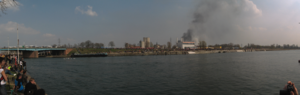
Vue d'une partie de la manifestation anti-OTAN à Strasbourg le 4 avril 2009 depuis le quai des Belges par l'un des milliers de personnes ne pouvant rejoindre la manifestation, le pont d'Anvers (à gauche sur la photo) étant bloqué par la police française et des renforts allemands (canon à eau vert sur le pont d'Anvers). Au centre droit, de la fumée s'élève de l'un des bâtiments incendiés.
Le sommet de l'OTAN Strasbourg-Kehl 2009 est le 21ᵉ sommet de l'OTAN, conférence diplomatique réunissant dans les villes de Strasbourg en France et de Kehl et Baden-Baden en Allemagne les 3 et 4 avril 2009 les chefs d'États et de gouvernement des pays membres de l'Organisation du traité de l'Atlantique nord. Le sommet marque le soixantième anniversaire de la création de cette organisation. Il doit également signer le retour de la France dans le commandement militaire intégré de l'OTAN que le général de Gaulle avait décidé de quitter en 1966. Il marque aussi la première visite sur le sol français et allemand du président américain Barack Obama qui rencontrera pour la première fois ses homologues européens.